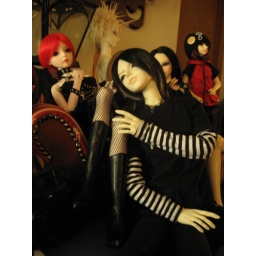
Caspien is happy to see Stella again. :3 (and for the record, Zeph is sitting in a fruit basket. xD)